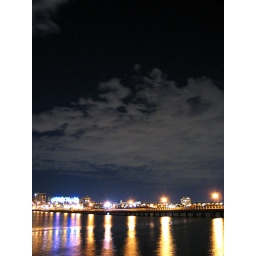
Heaven moving over the face of the water